Jones-Hill House

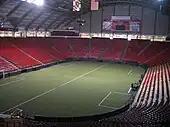
The interior of Cole Field House in 2007

Cole Field House was the host site of the NCAA basketball tournament East Region finals in 1962, when New York University defeated St. John's in the regional final, 94–85. The NCAA Tournament Final Four was first hosted at the facility in 1966 and featured the Duke Blue Devils, Kentucky Wildcats, Texas Western (now UTEP Miners), and Utah Utes. Texas Western (which started all black players) upset Kentucky's all-white team 72–65 before 14,253 spectators. Future Hall of Fame head men's basketball coach Gary Williams, then a student, attended the game. Cole Field House also hosted the 1970 NCAA Final Four. In 1991, Cole was the site of the first-ever upset of an NCAA Tournament No. 2-seed at the hands of a No. 15-seed, as Richmond defeated heavily favored Syracuse, 73–69.